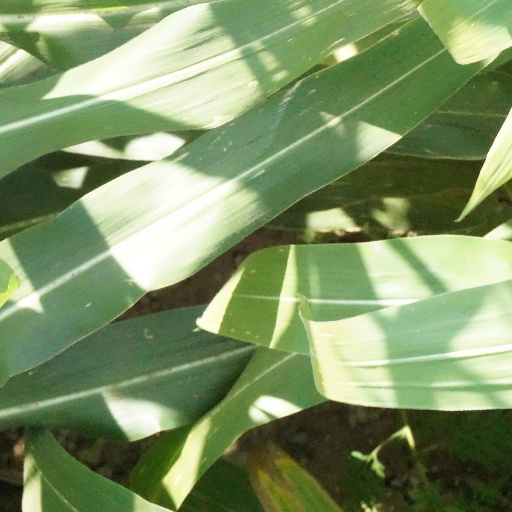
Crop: maize; corn